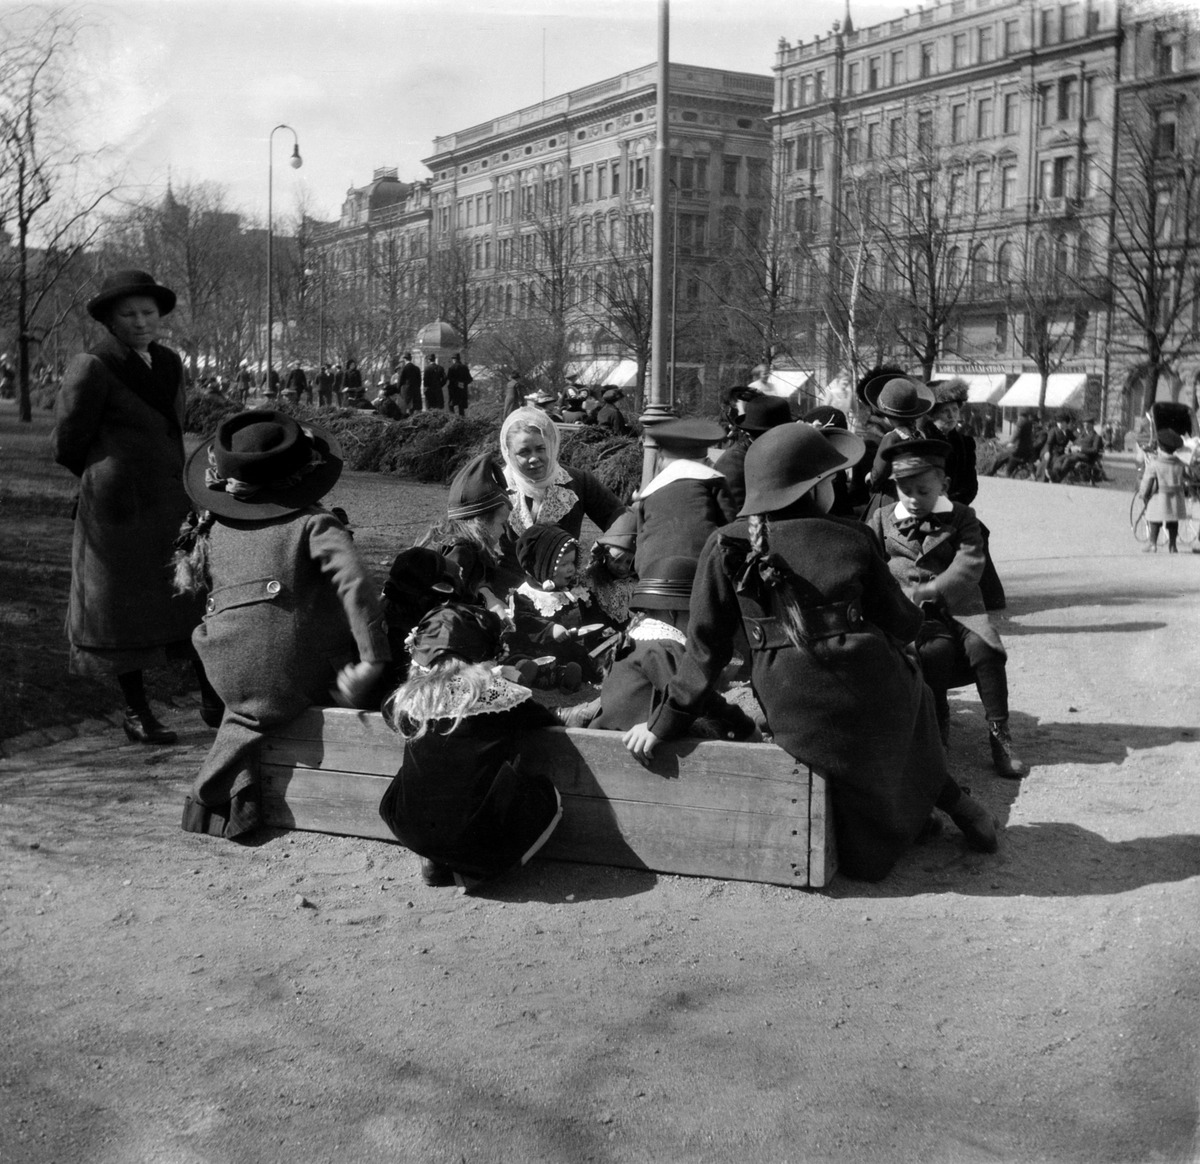
Runebergin Esplanaadi
sisällön kuvaus: Runebergin Esplanaadi.  Lapsia leikkimässä hiekkalaatikolla. mustavalkoinen
Kuvaaja: Timiriasew, Ivan, valokuvaaja
Ajankohta: kuvausaika 1912
Paikka: Suomi, Uusimaa, Helsinki, Kaartinkaupunki Helsinki, Runebergin esplanadi
Aiheet: puistot, lapset, tytöt, pojat, leikit, leikkikalut, lastenvaatteet